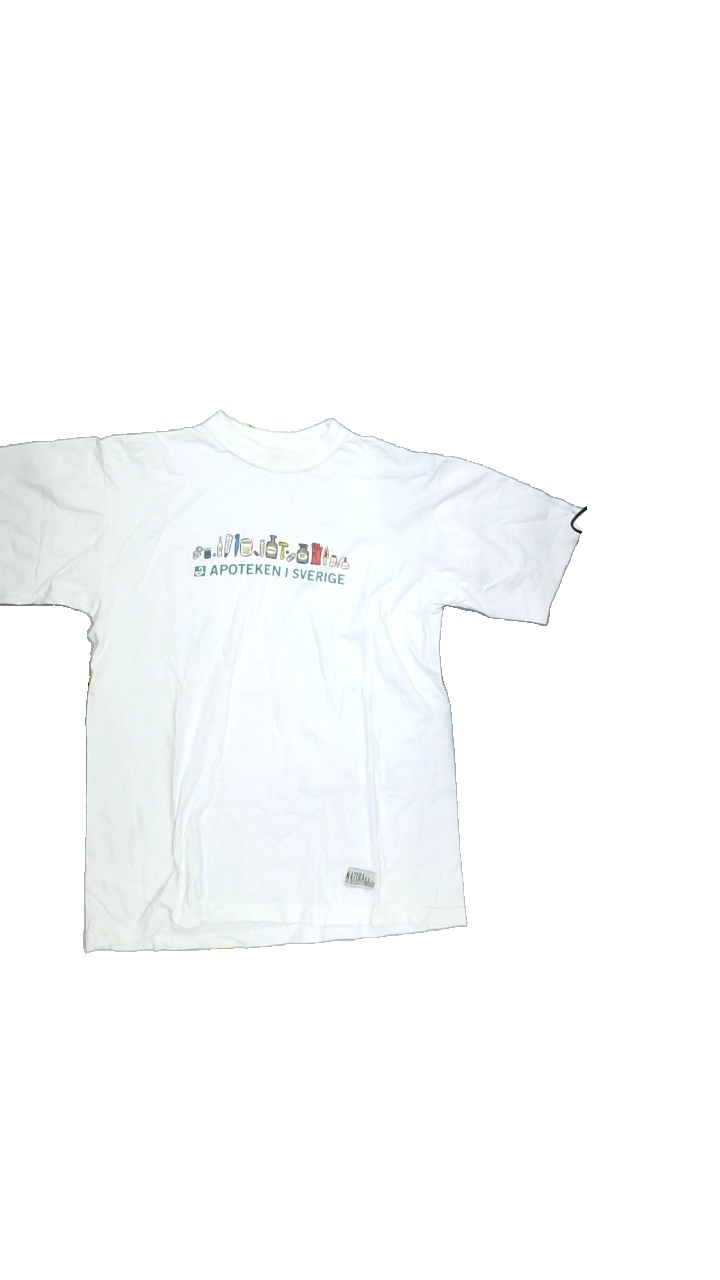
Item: T-shirt (Ladies)
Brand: Not Applicable
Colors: White, Multicolor, Green, Brown, Yellow, Red, Blue, Black
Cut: Regular, C-collar
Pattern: Logo print
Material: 100%cotton
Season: All
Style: No trend
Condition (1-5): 3
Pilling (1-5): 4
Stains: Yes
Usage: Export
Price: <50